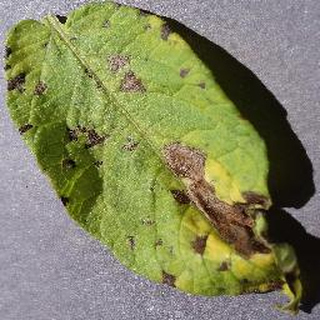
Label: potato_early_blight